Answer in natural language. Consider the 3D positions of the objects in the scene and not just the 2D positions in the image. Is the centerpoint of  Window at a higher height than white rectangular dining table? Choose between the following options: yes or no
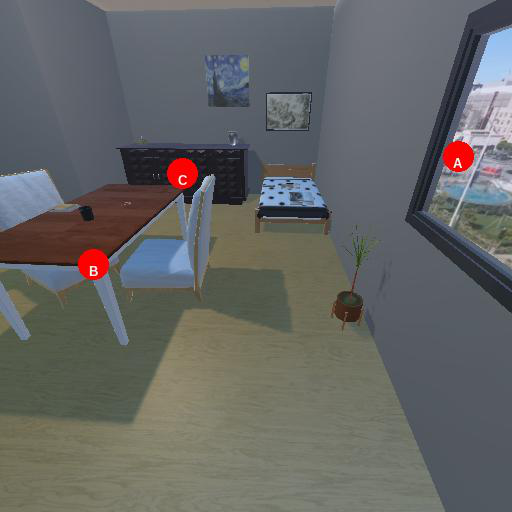
<answer>yes</answer>